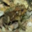
Label: frog